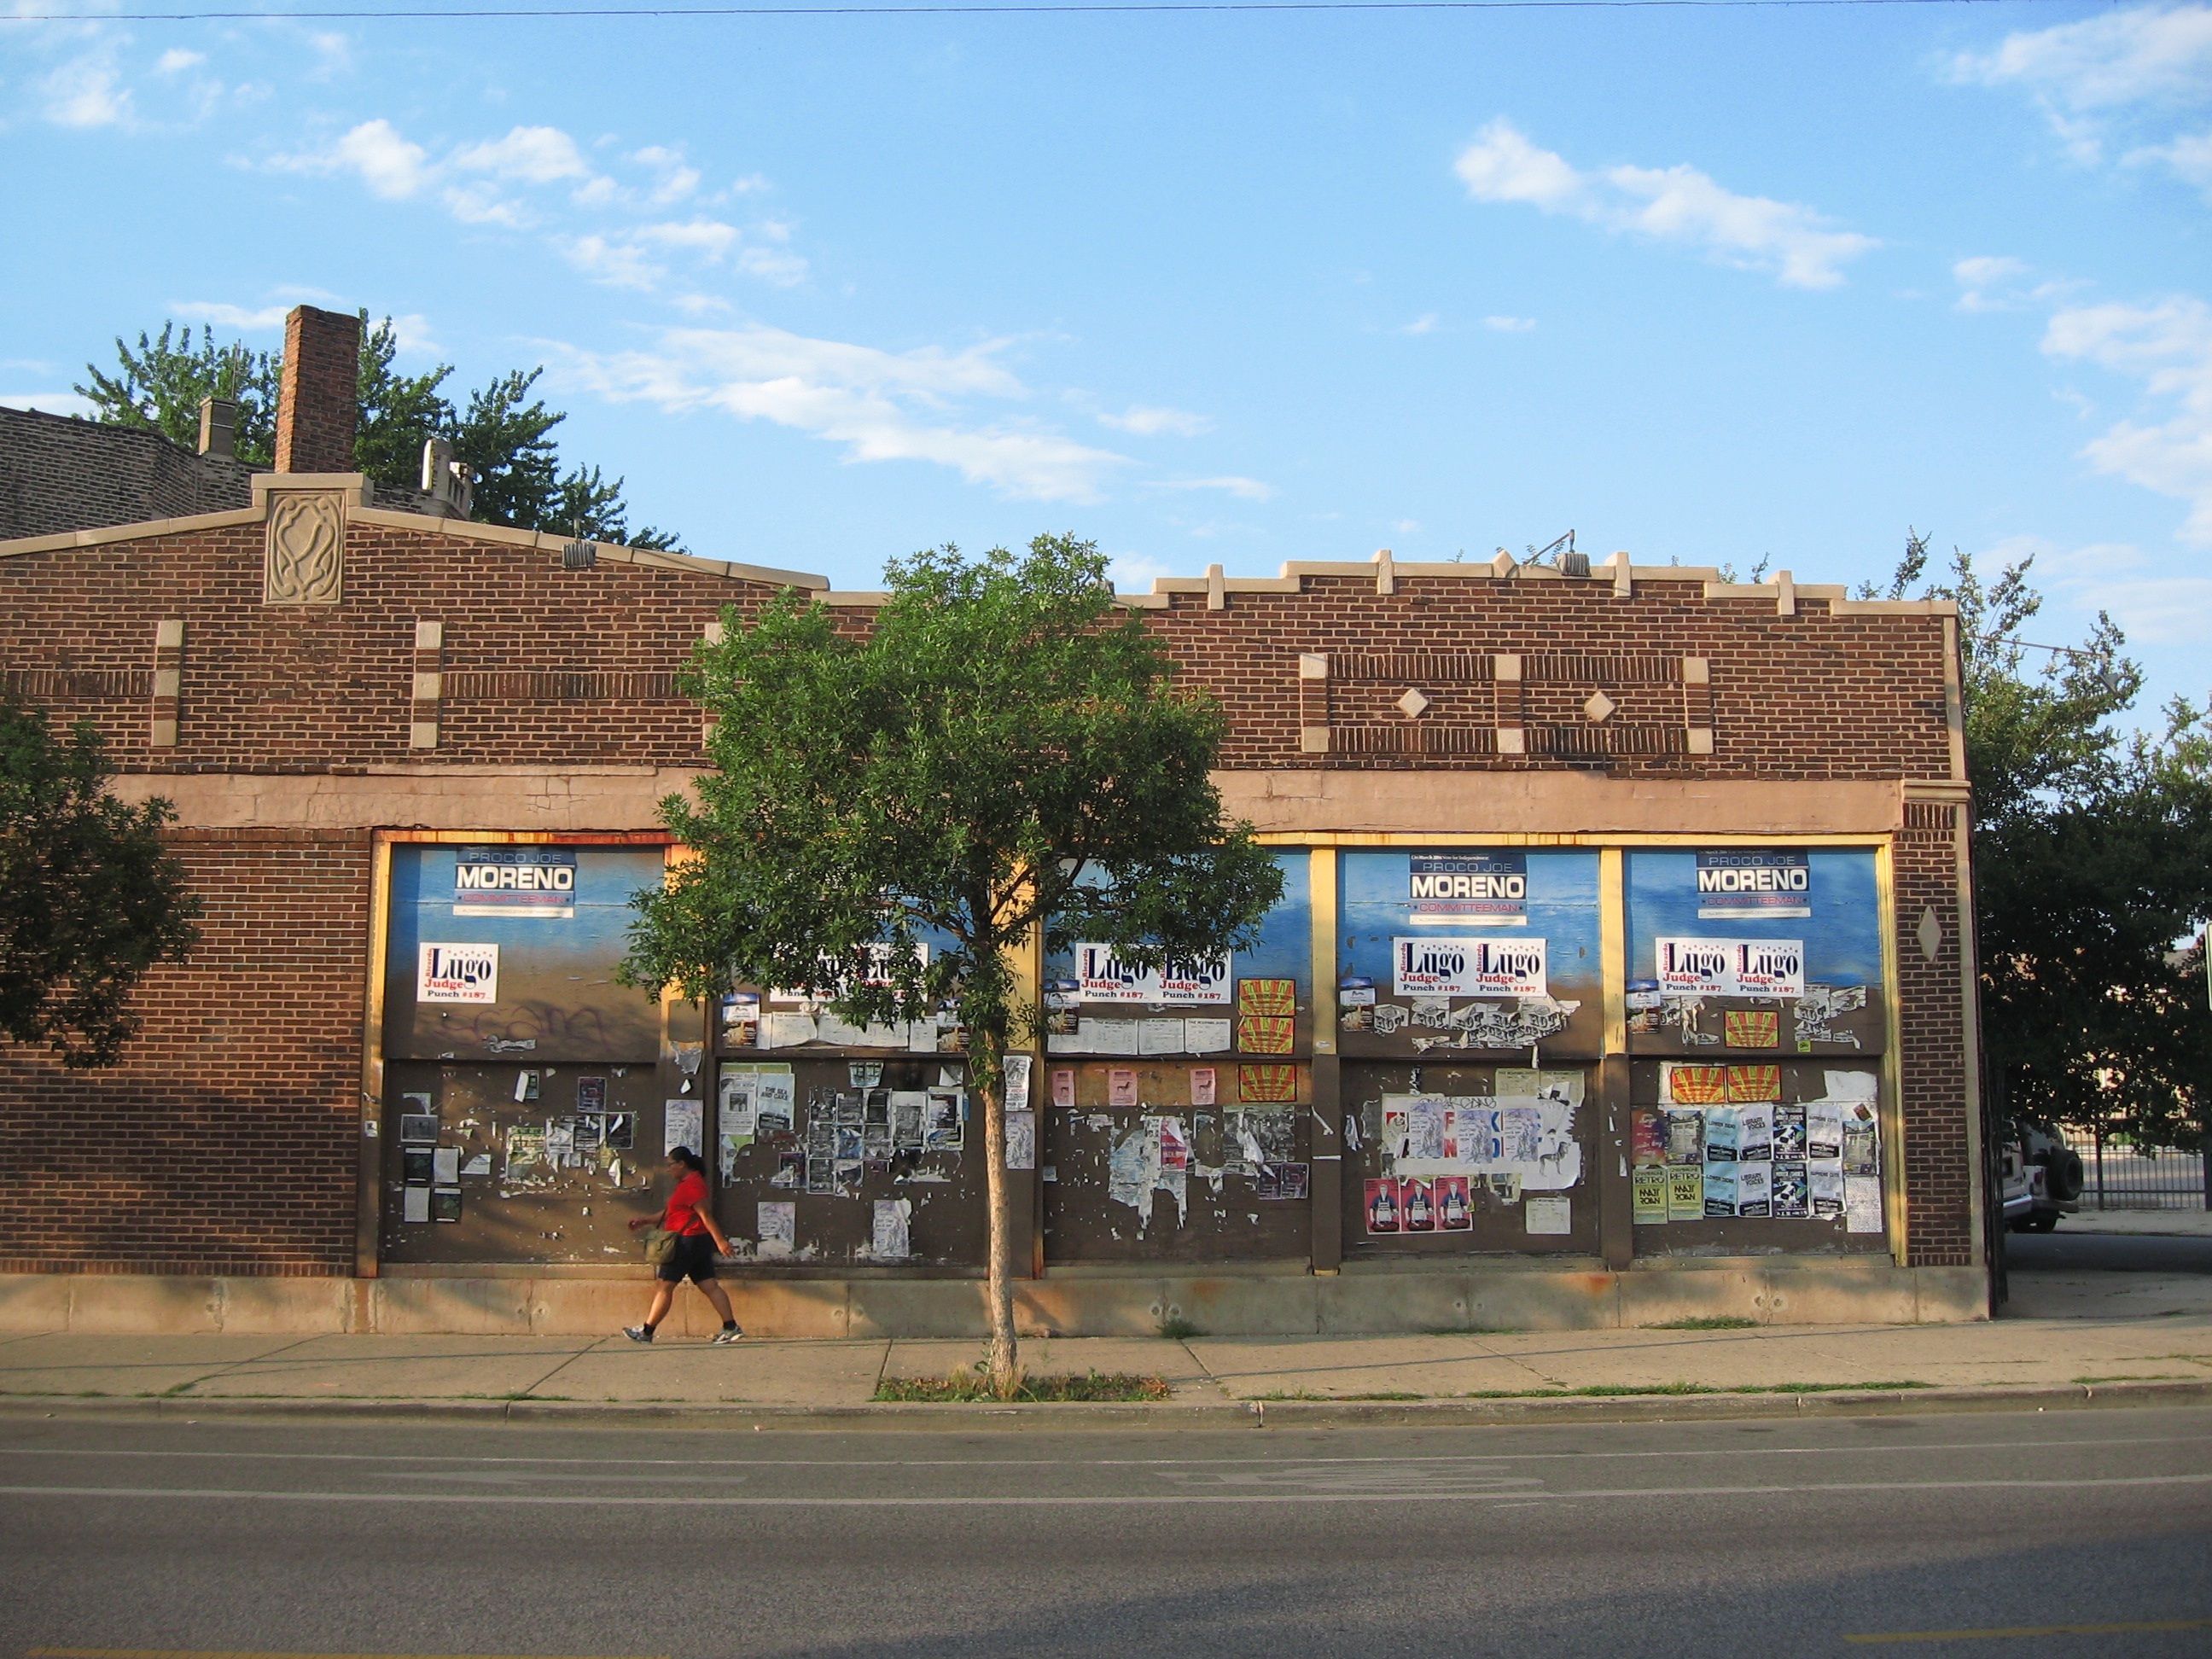
architecture, structure, retro, town, building, city, urban, wall, downtown, transport, plaza, brown, chicago, brickwork, neighbourhood, shopping mall, urban area, residential area